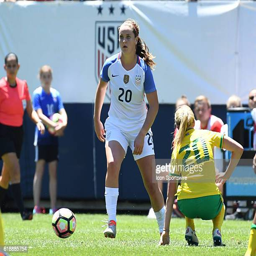
football player controls the ball during a game